Chris Atkin

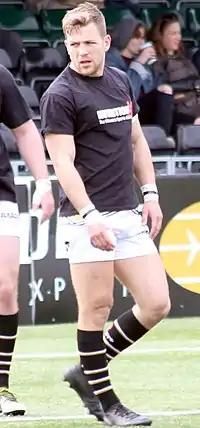
Atkin playing for the Swinton Lions in 2017

Between 2014 and 2017, he played for Swinton on a part-time basis under Head Coach, John Duffy. Atkin was the hero in the Swinton's 2015 play-off semi-final victory over the York City Knights, slotting over the match-winning drop-goal in golden-point extra-time, to secure their spot in the 2015 play-off final. Once again, Atkin's impressive performance in the 2015 play-off final against the Keighley Cougars proved to be the difference at the final whistle. Swinton gained promotion to the Championship with a thrilling 29-28 victory over Keighley, with Atkin scoring a try and kicking over a drop-goal, which proved to be the deciding factor come the end of the match.